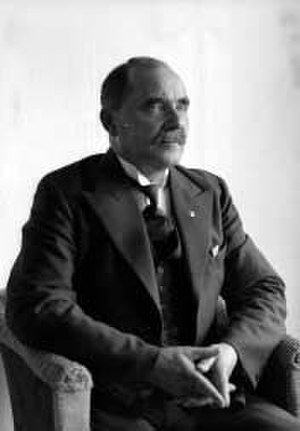
Andrass Samuelsen
Andrass Samuelsen var en færøsk embedsmand og politiker. Han var med til at stifte Sambandsflokkurin i 1906, og var dets formand i 24 år fra 1924 til 1948. Samuelsen var lagtingsmedlem i 44 år fra 1906 til 1950. I de to sidste år var han Færøernes første lagmand efter hjemmestyreloven af 1948. Han ville for enhver pris bevare samhørigheden med Danmark.